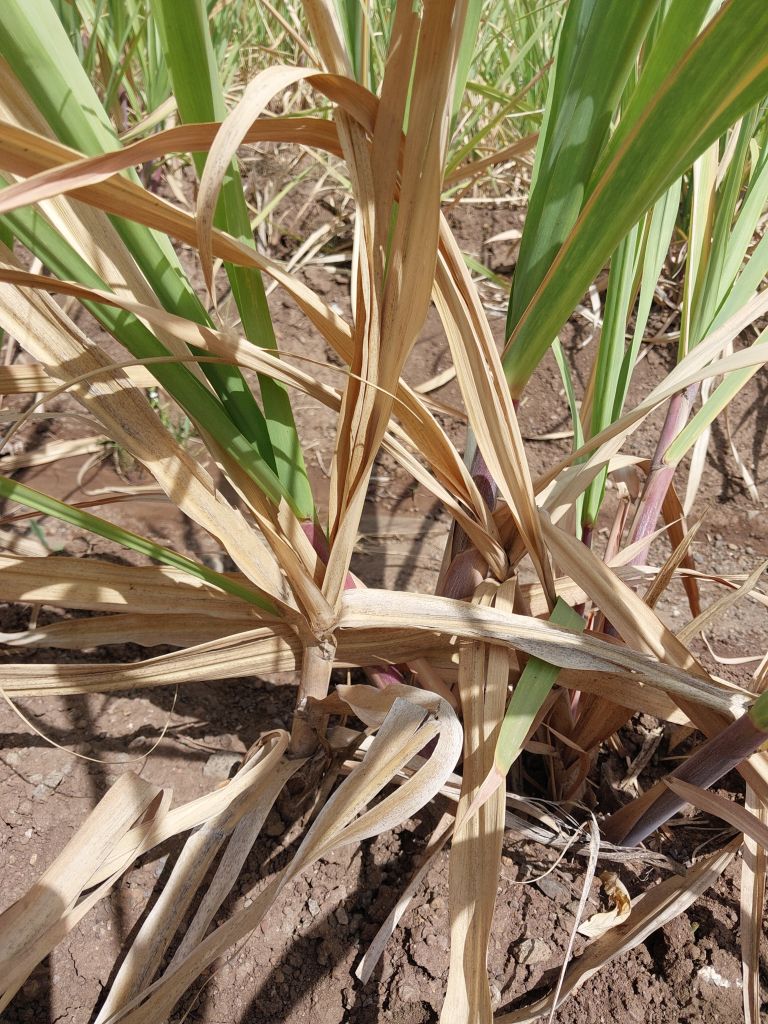
Label: Dried